George Vujnovich

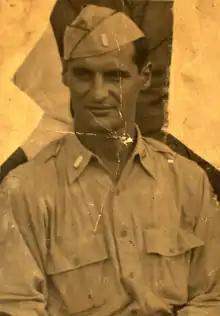

George Mane Vujnovich (May 31, 1915 – April 24, 2012) was an American intelligence officer for the Office of Strategic Services during World War II. He is known for his role in the organization of Operation Halyard, a successful operation that evacuated over 500 downed Allied airmen from Serbia.